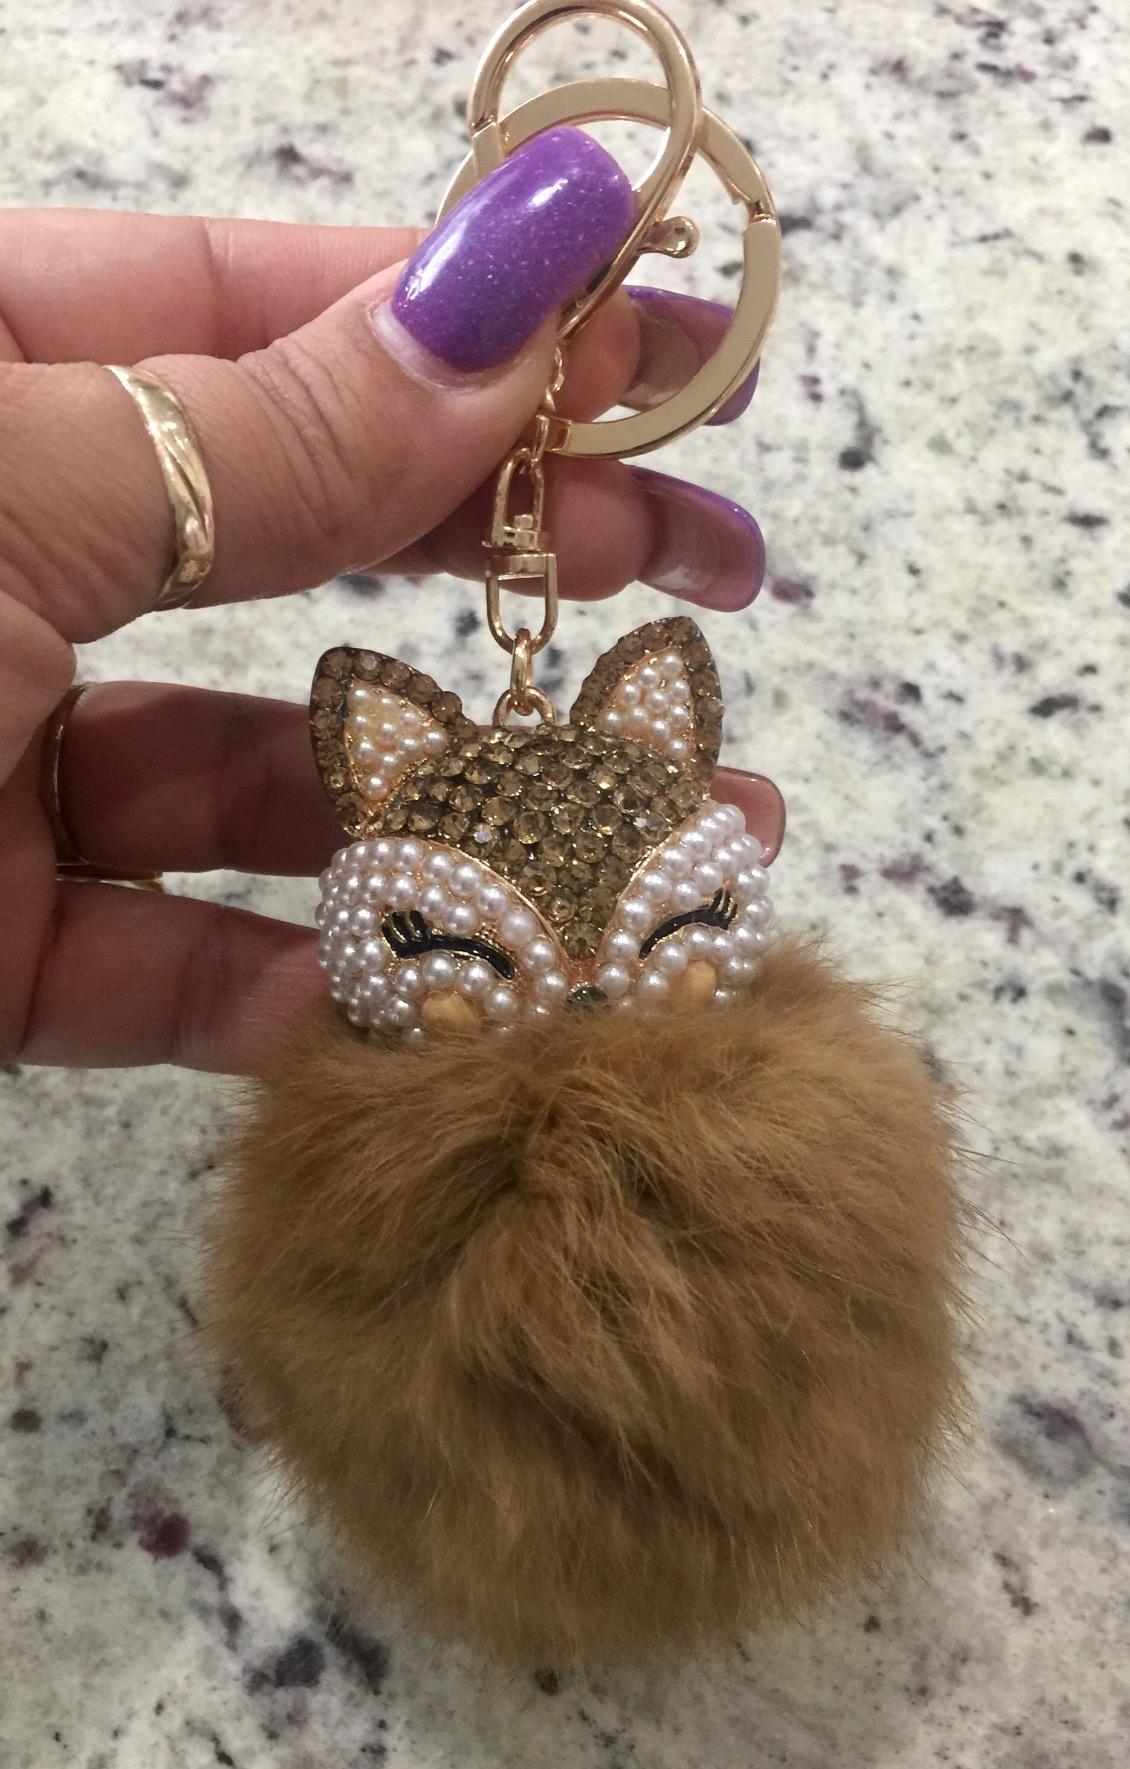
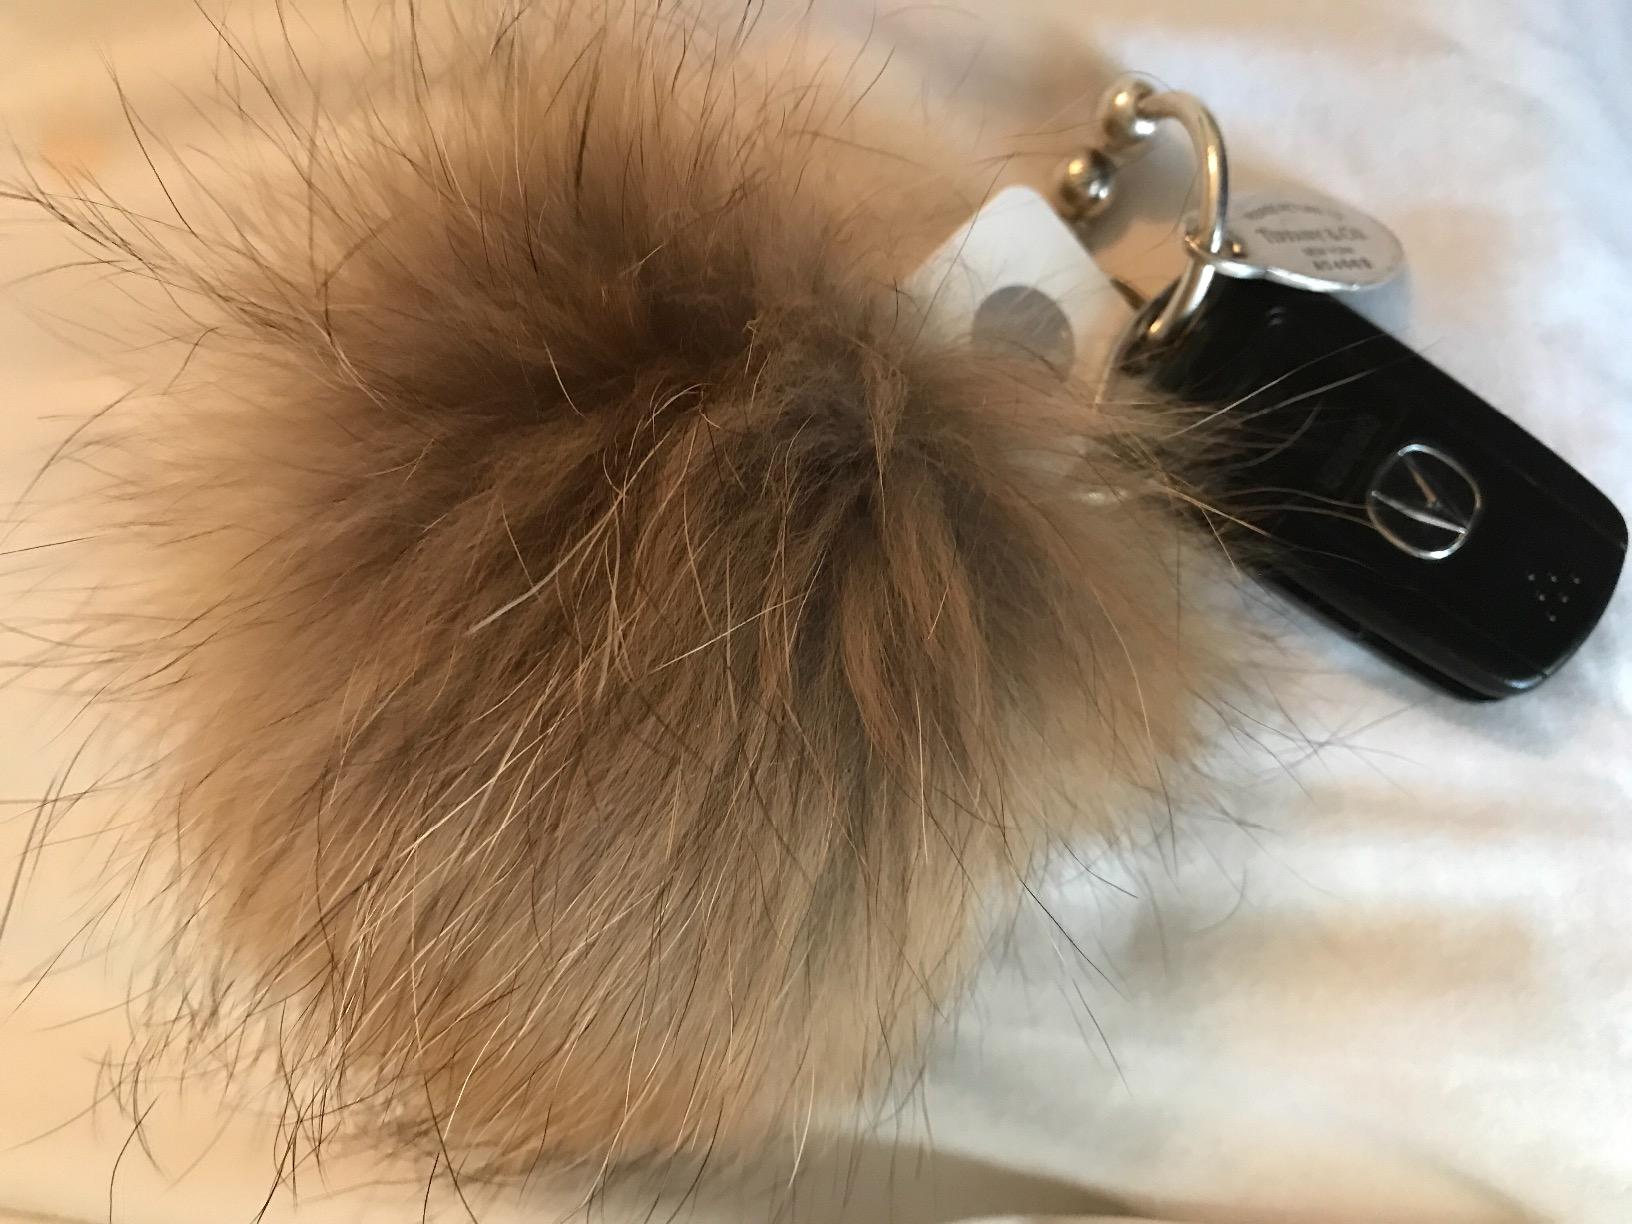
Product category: accessories_keychain
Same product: no